Faʻafetai Sopoaga

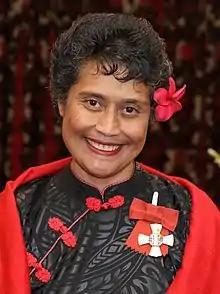
Sopoaga in 2022

Faumuinā Faʻafetai Sopoaga is a Samoan-New Zealand academic specialising in Pacific health, Pacific workforce development, Pacific students, and Pacific communities. She is a professor at the Dunedin School of Medicine at the University of Otago, Dunedin. When she was appointed, she became the first Pacific woman medical doctor to be appointed in a professorial role at any university in Australia or New Zealand, and the first Pacific woman to be appointed a professor at the University of Otago.